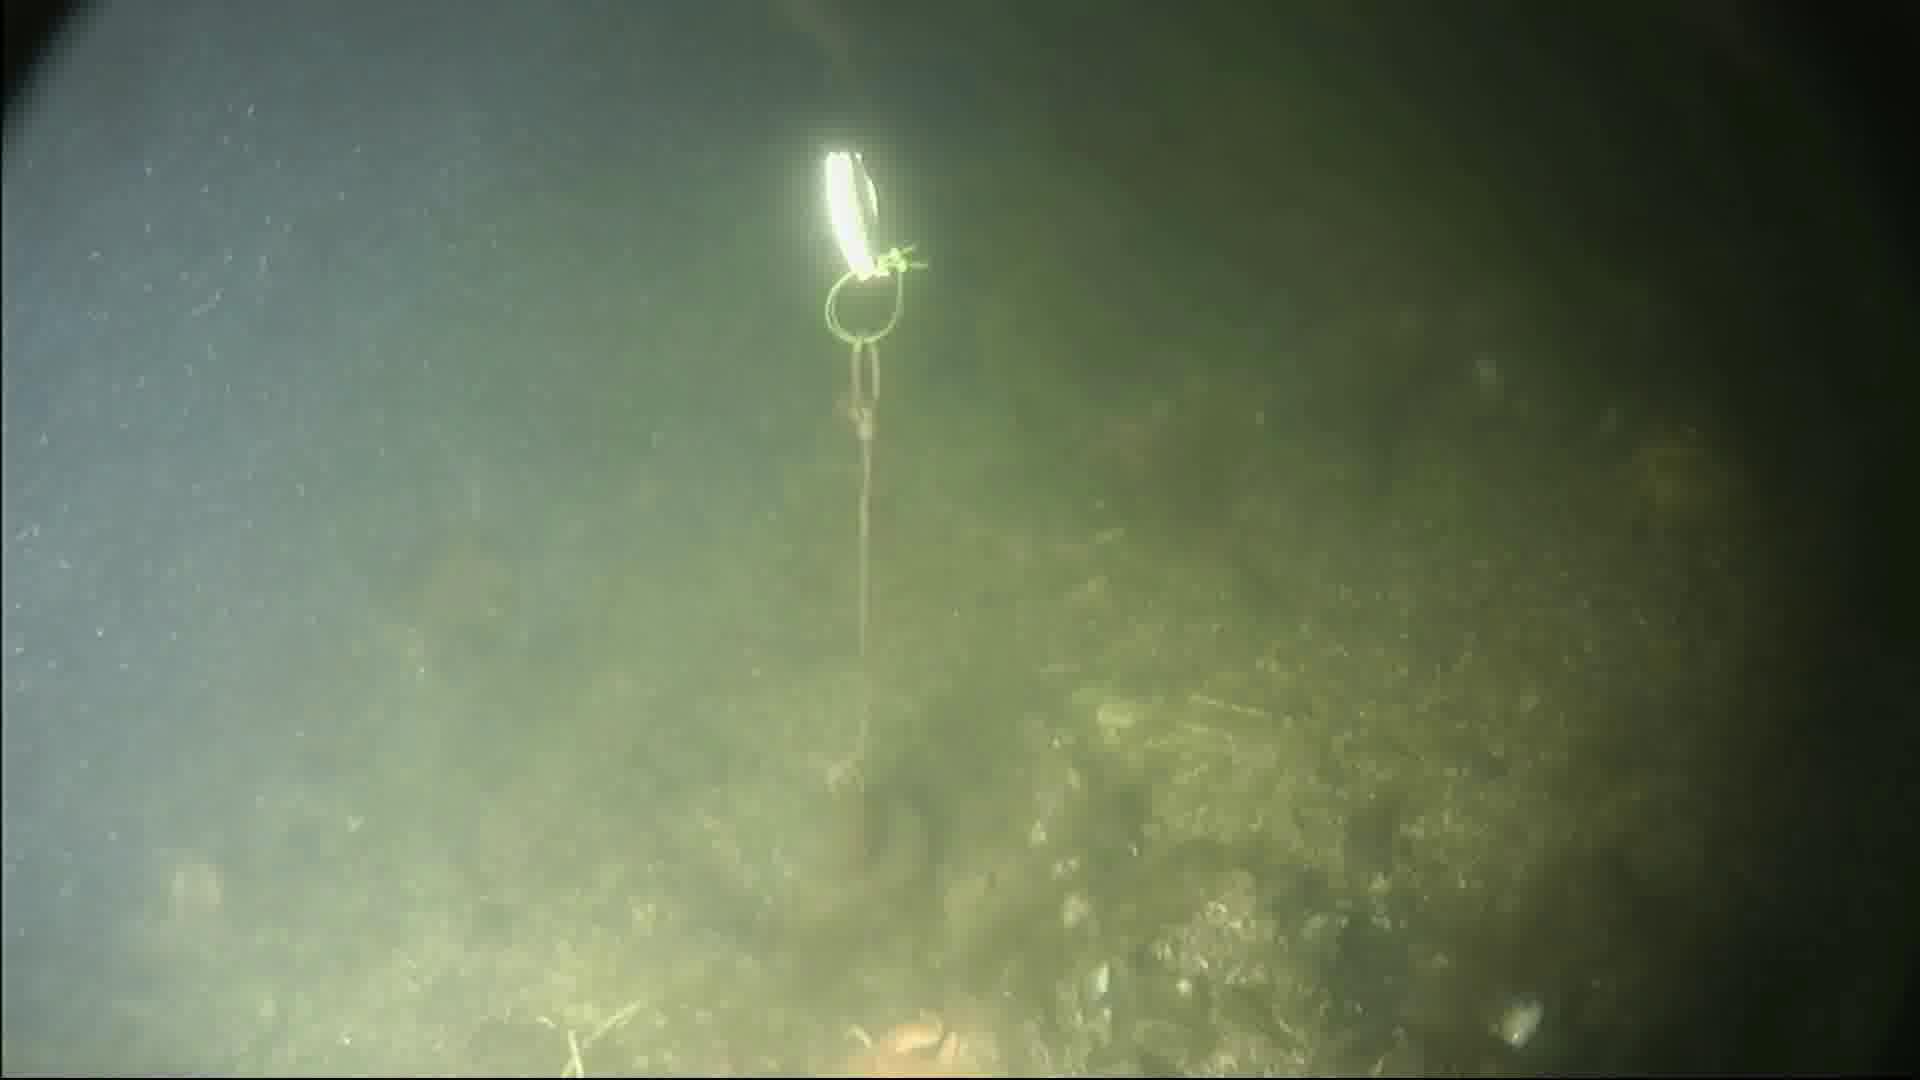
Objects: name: fish
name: starfish
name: crab